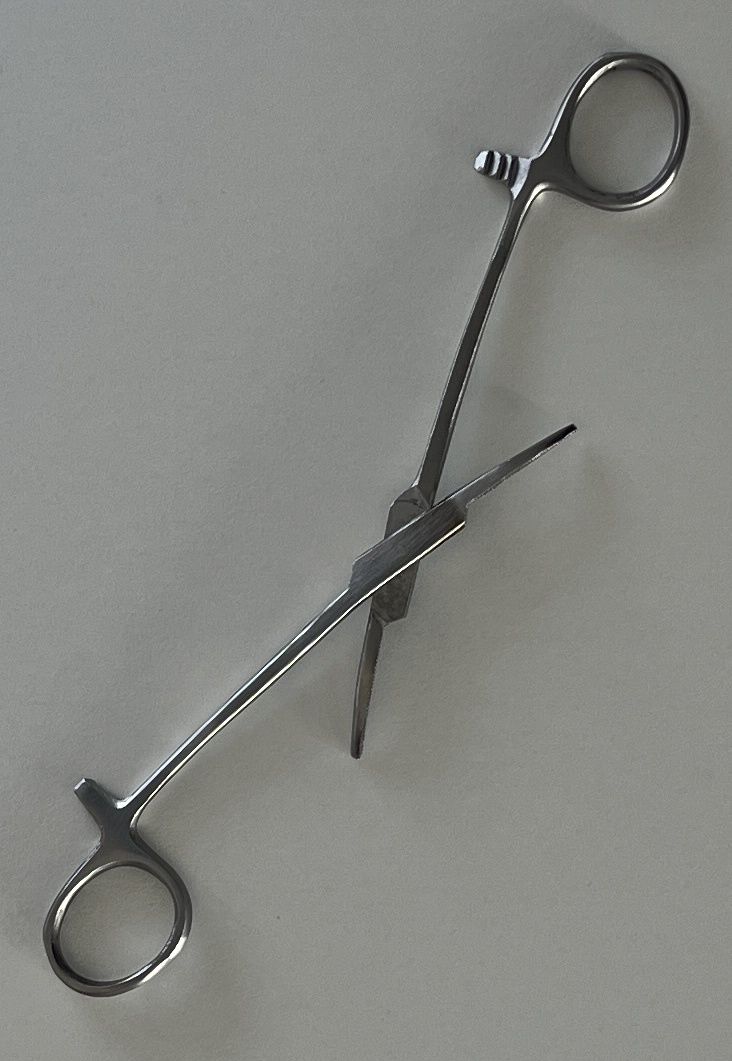
Hinged instrument state: open